Preposition stranding

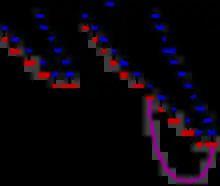
English allows prepositional stranding under sluicing

Prepositional stranding under sluicing is allowed in English because prepositional phrases are not islands in English.